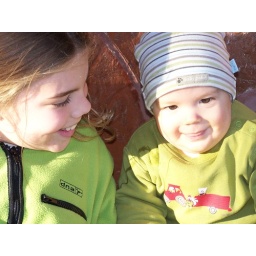
There's those green jumpers again, sitting on a terracotta chair in the mural